Dungeness Lighthouse

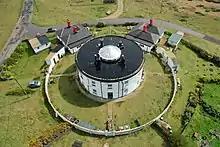
Keepers' dwellings on the site of Wyatt's tower

As more shingle was thrown up, a new and more up-to-date lighthouse was built near the sea in 1792 by Samuel Wyatt for Thomas William Coke (who held the patent for the lighthouse whereby and he received the dues and had responsibility for maintaining the light). This lighthouse was about high and of the same design as the third Eddystone Lighthouse. It was lit using a fixed array of eighteen Argand lamps and parabolic reflectors.